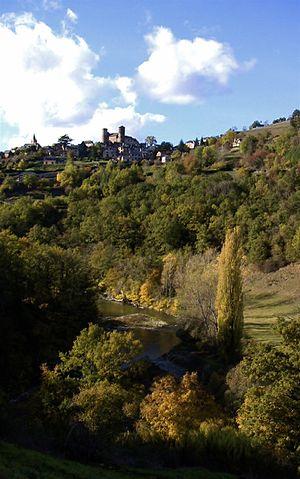
Vallée du Lot, Pomayrols (Aveyron, France)
Pomayrols est une commune française, située dans le département de l'Aveyron en région Occitanie.